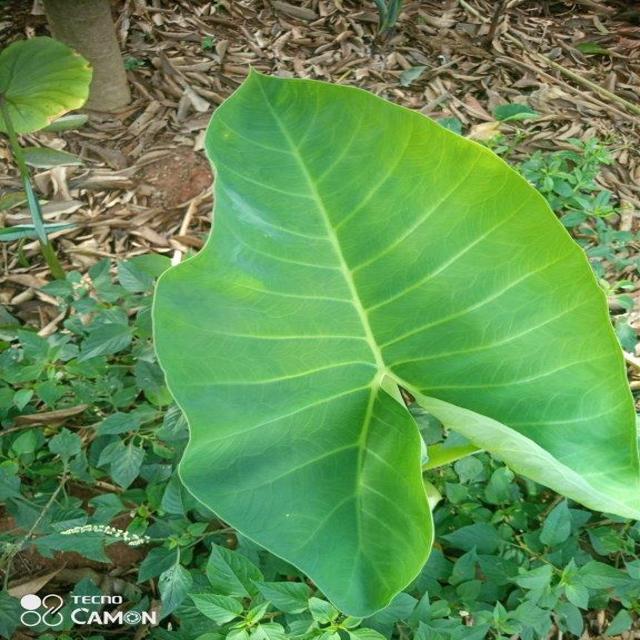
Label: Healthy